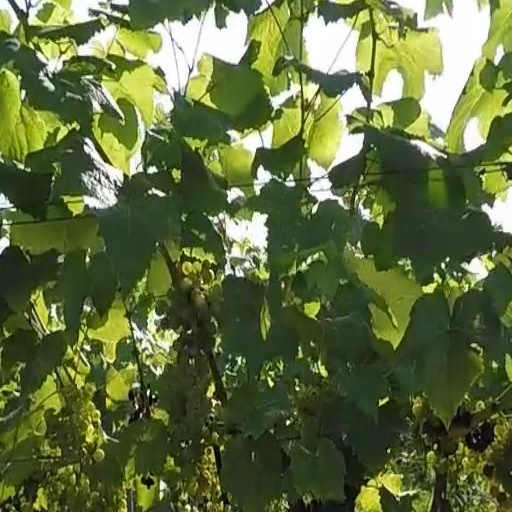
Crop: grape